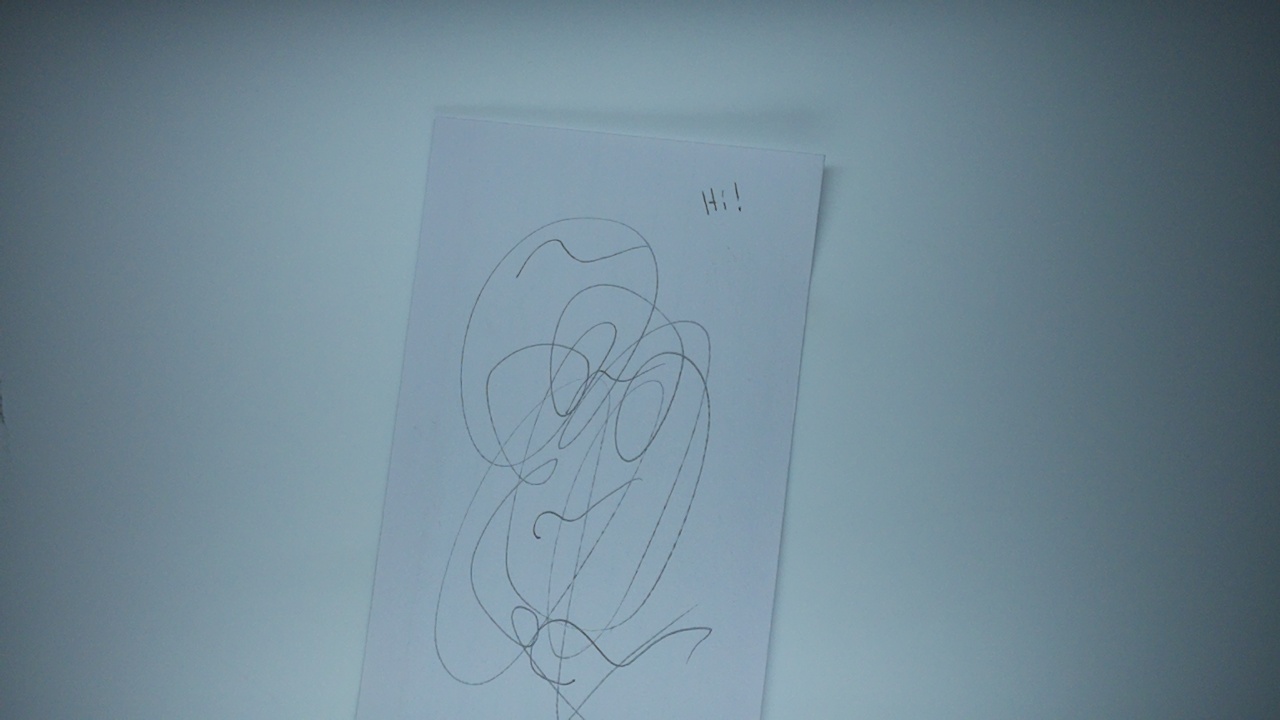
Label: recycle